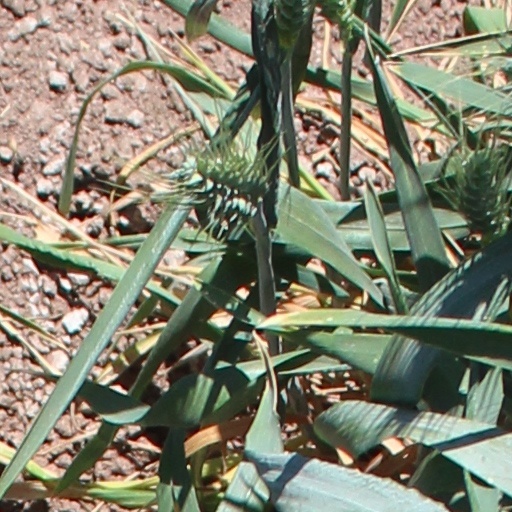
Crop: wheat